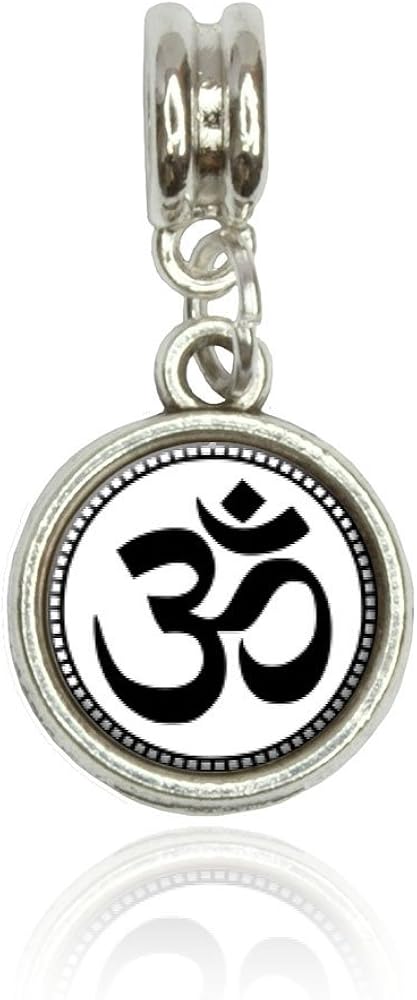
Made On Terra Om Symbol Euro European Italian Style Bracelet Bead Charm
Category: AMAZON FASHION
It's the simple things in life that can bring the most pleasure, that's why your heart is happy as you glance down at the delightful charm you added to your bracelet today. It dangles just right from your European-style bracelet and you can't wait when your best friend asks where you found such a wonderful trinket. Collect all the fun charm designs from Made on Terra.
Features: Fits European-style bracelets | Charm is 1/2" in diameter with 5mm hole; measures 1 1/4" top to bottom | Made of metal and plastic | Sold individually